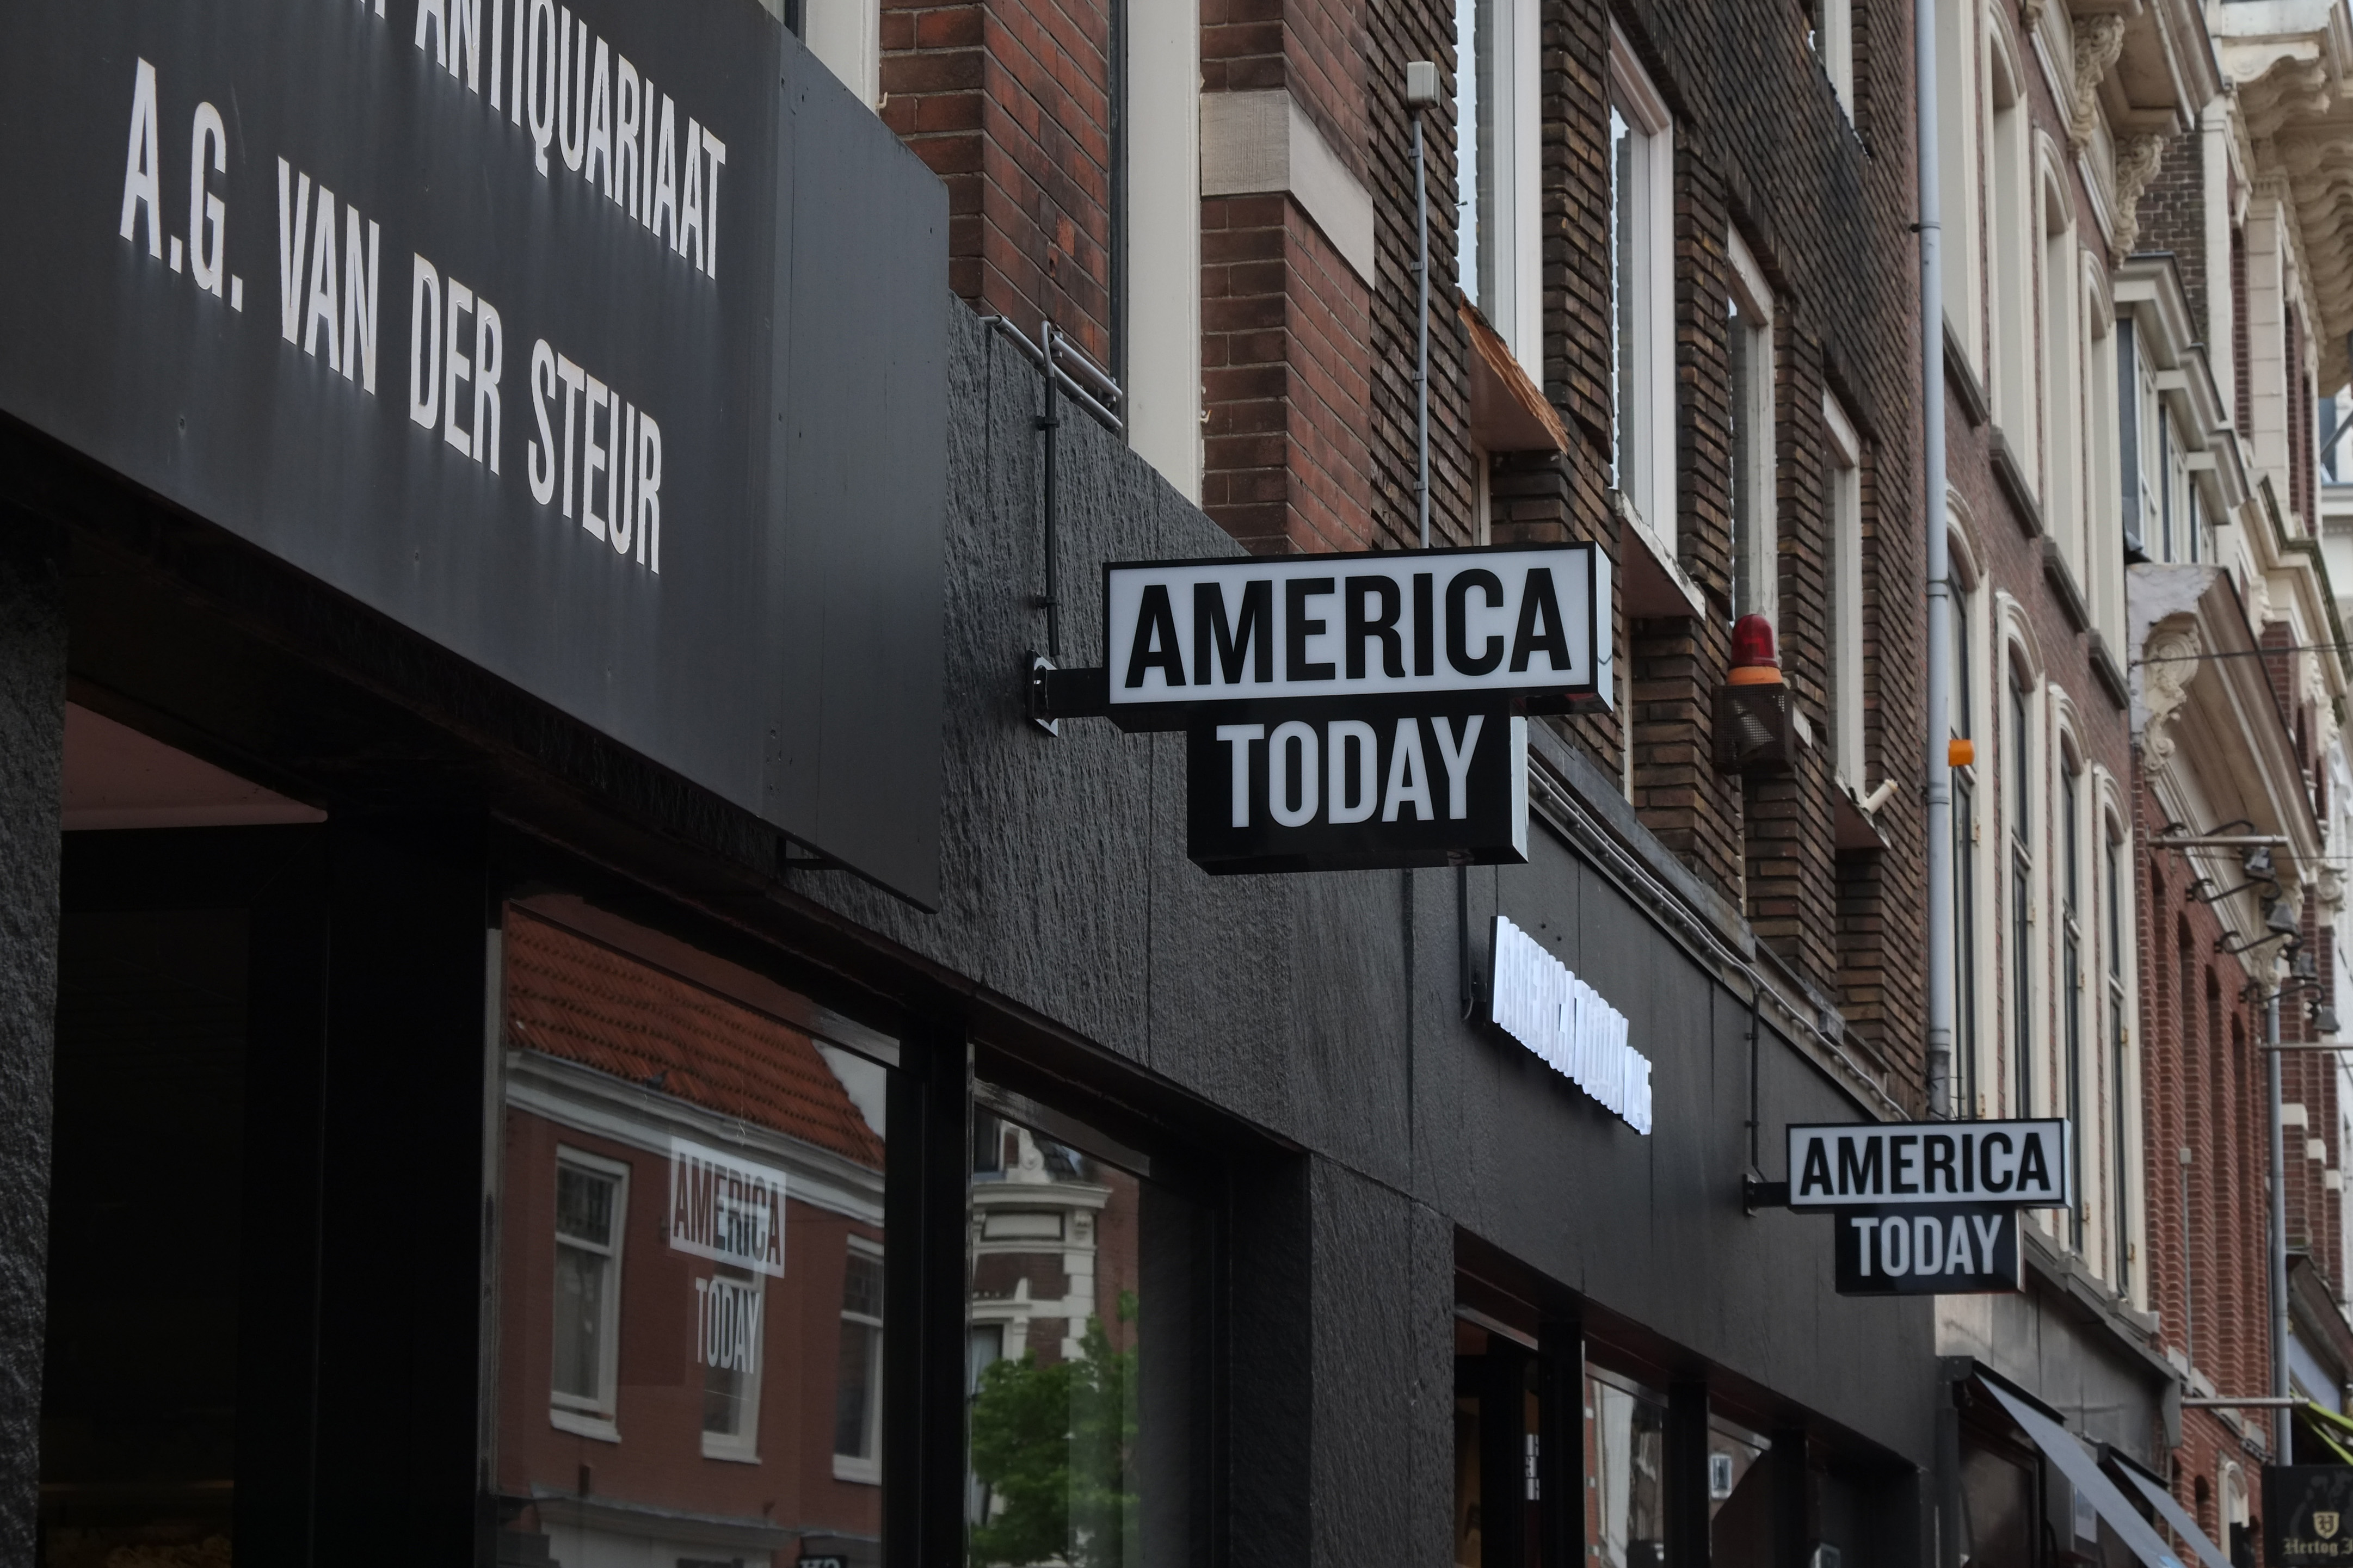
architecture, road, street, city, downtown, travel, fujifilm, facade, netherlands, fuji, fujix, fujixe1, haarleem, neighbourhood, urban area, human settlement